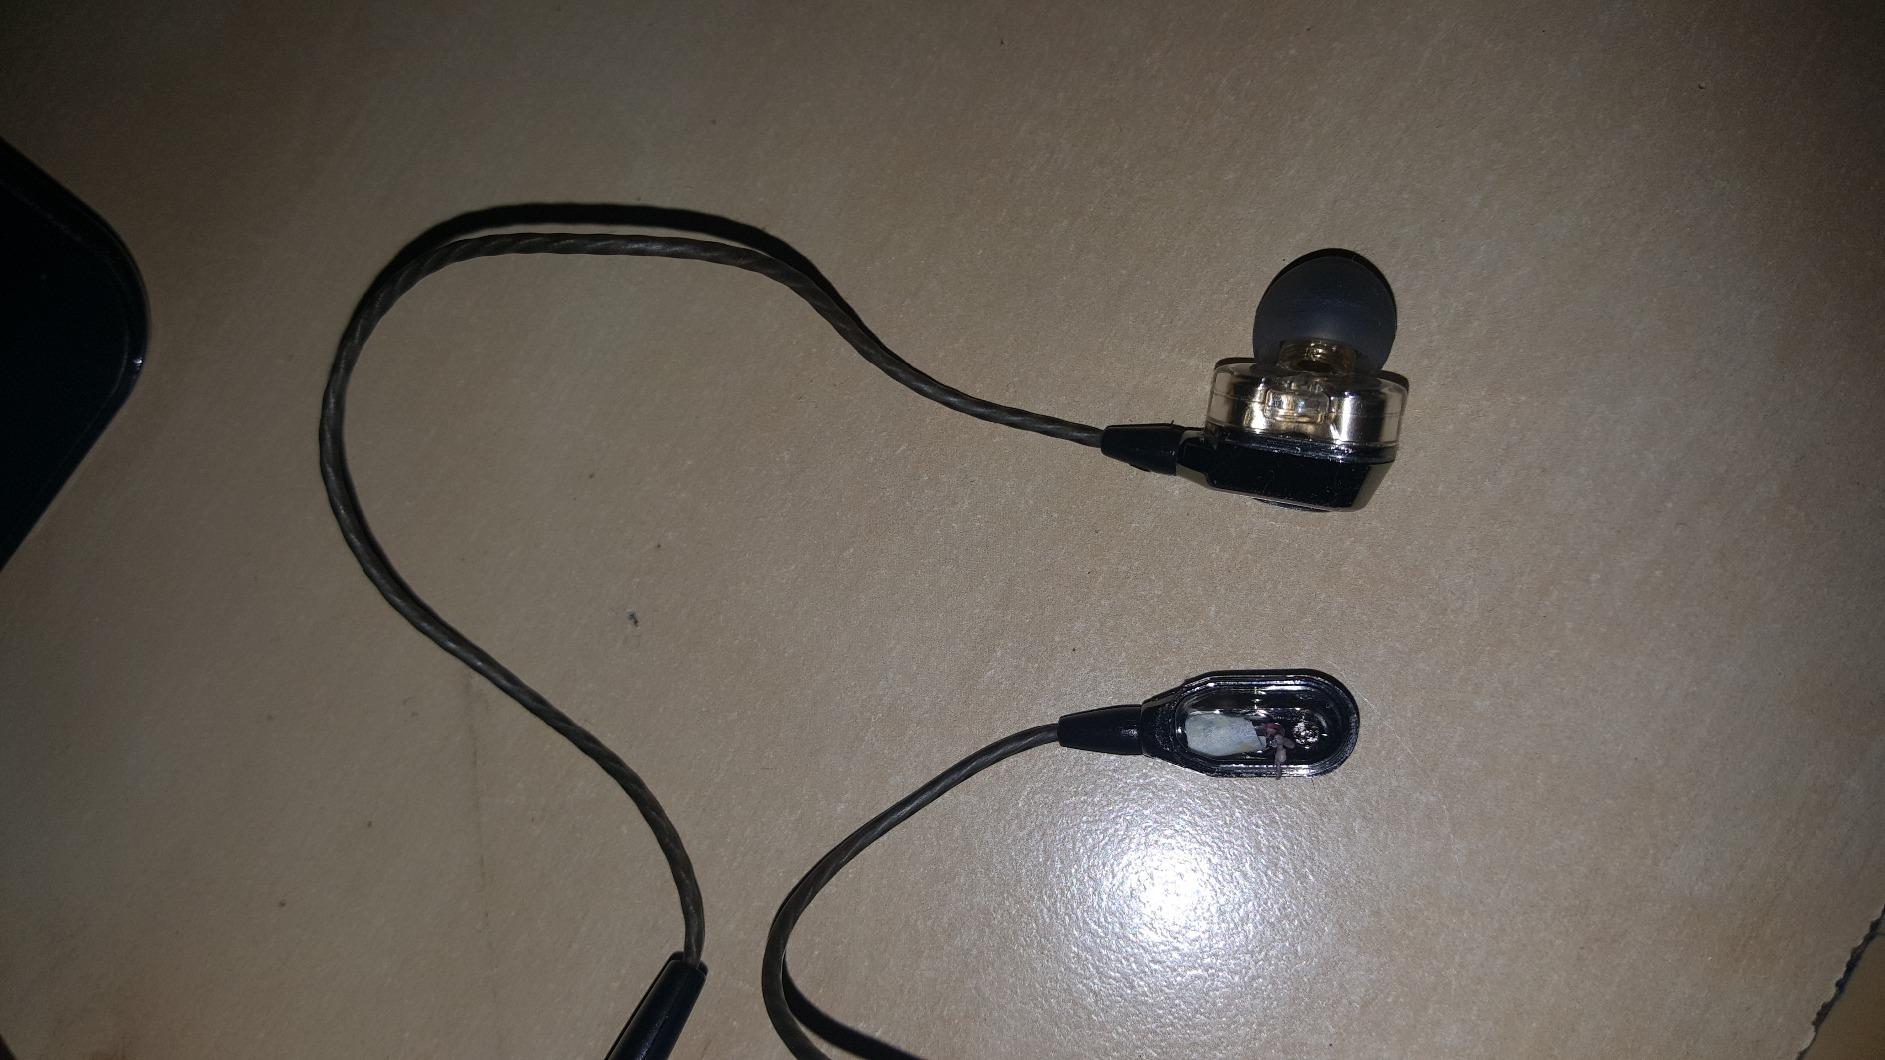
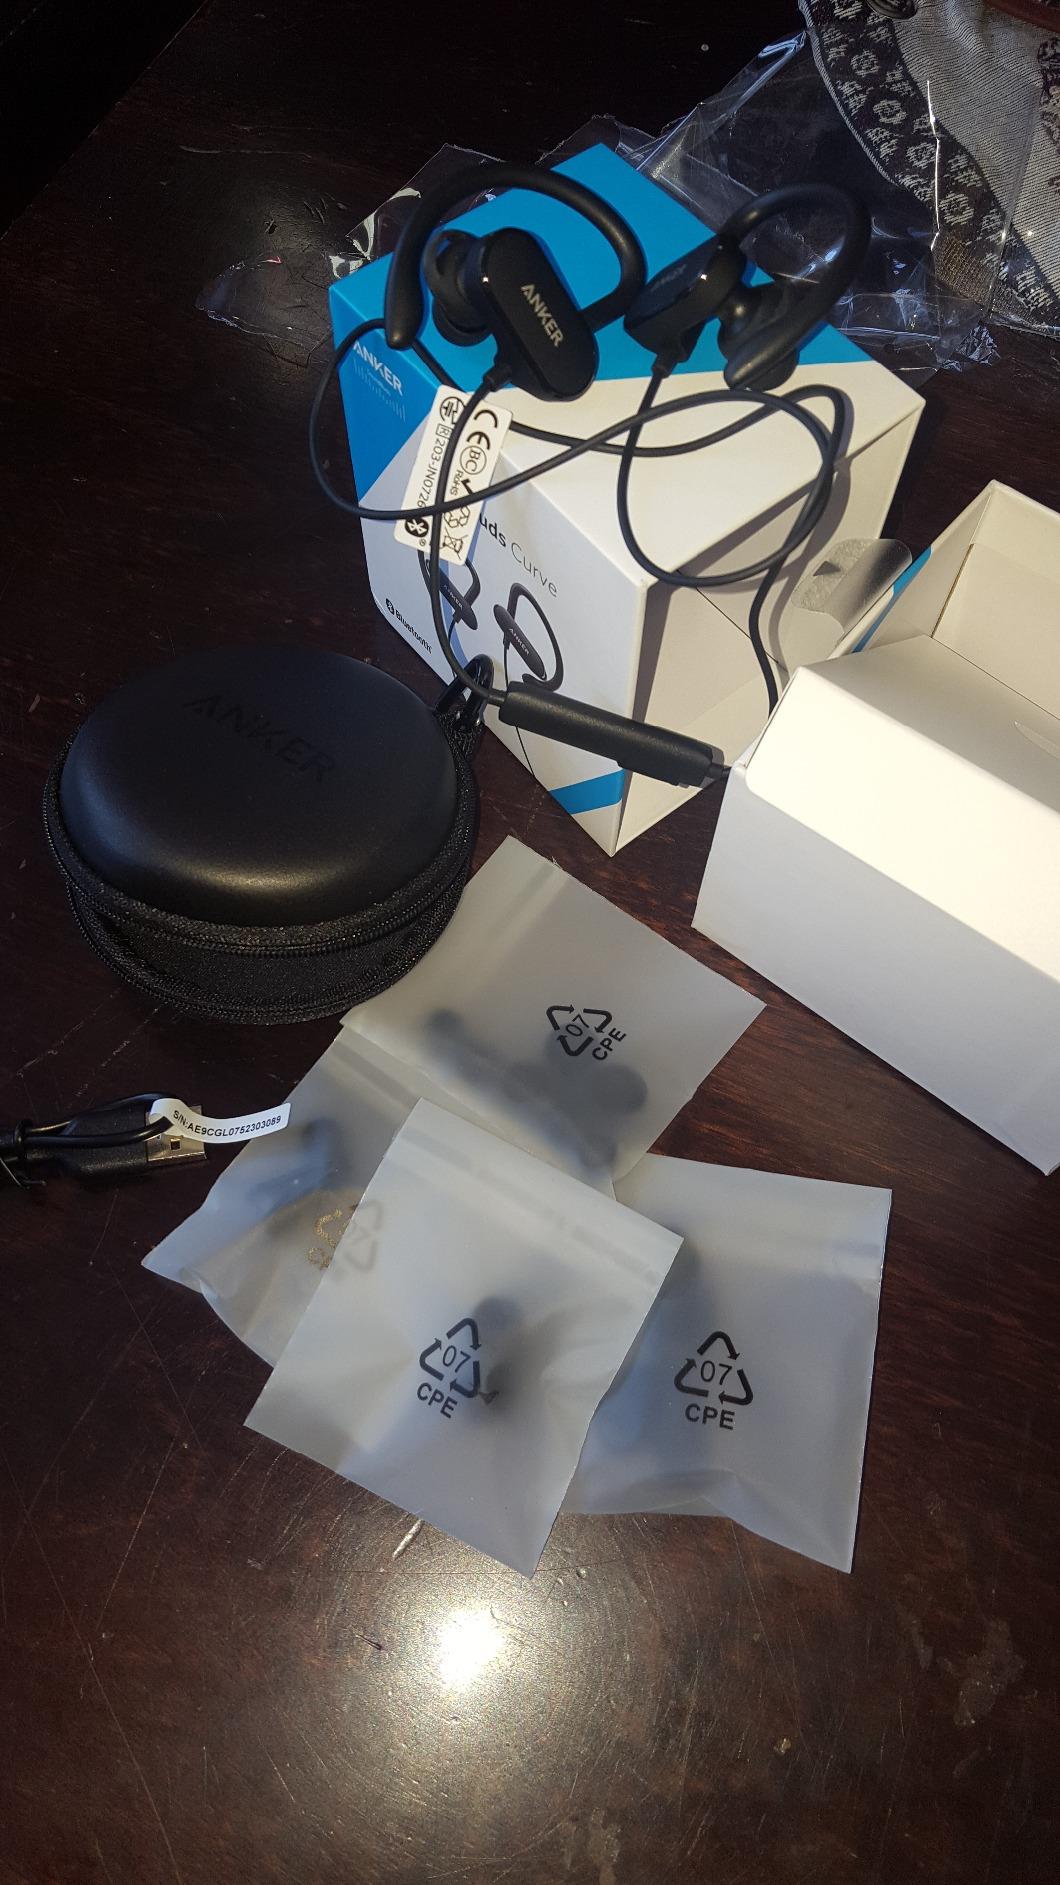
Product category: headphones
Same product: no